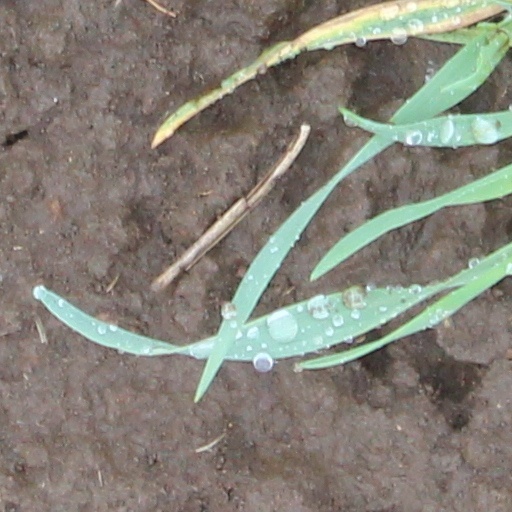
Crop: wheat